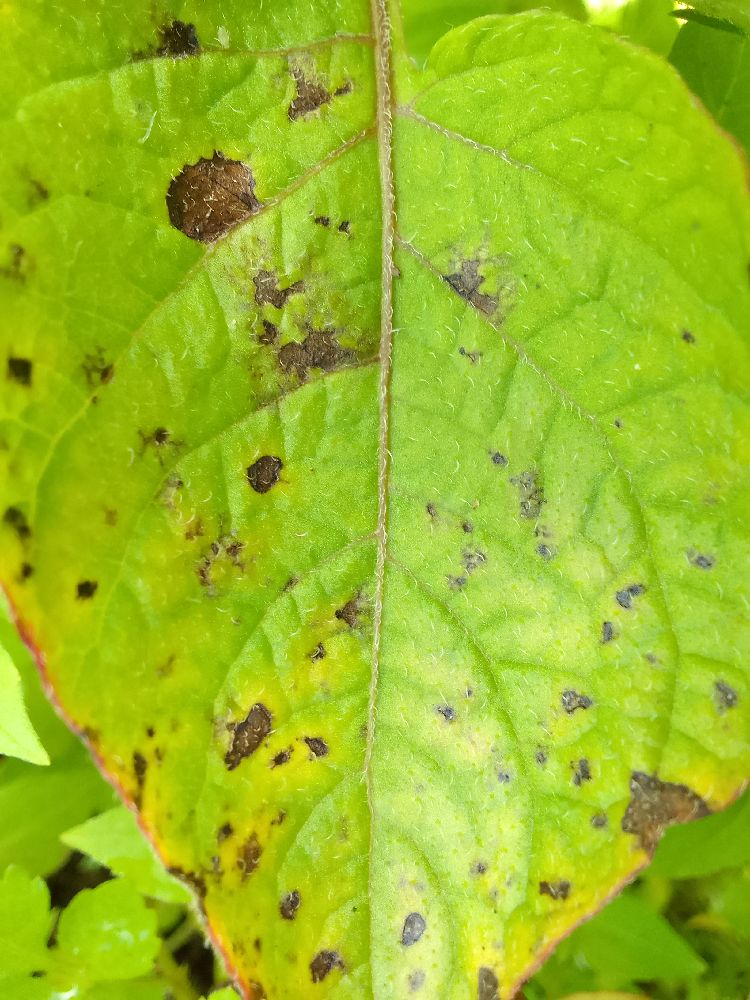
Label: Early blight